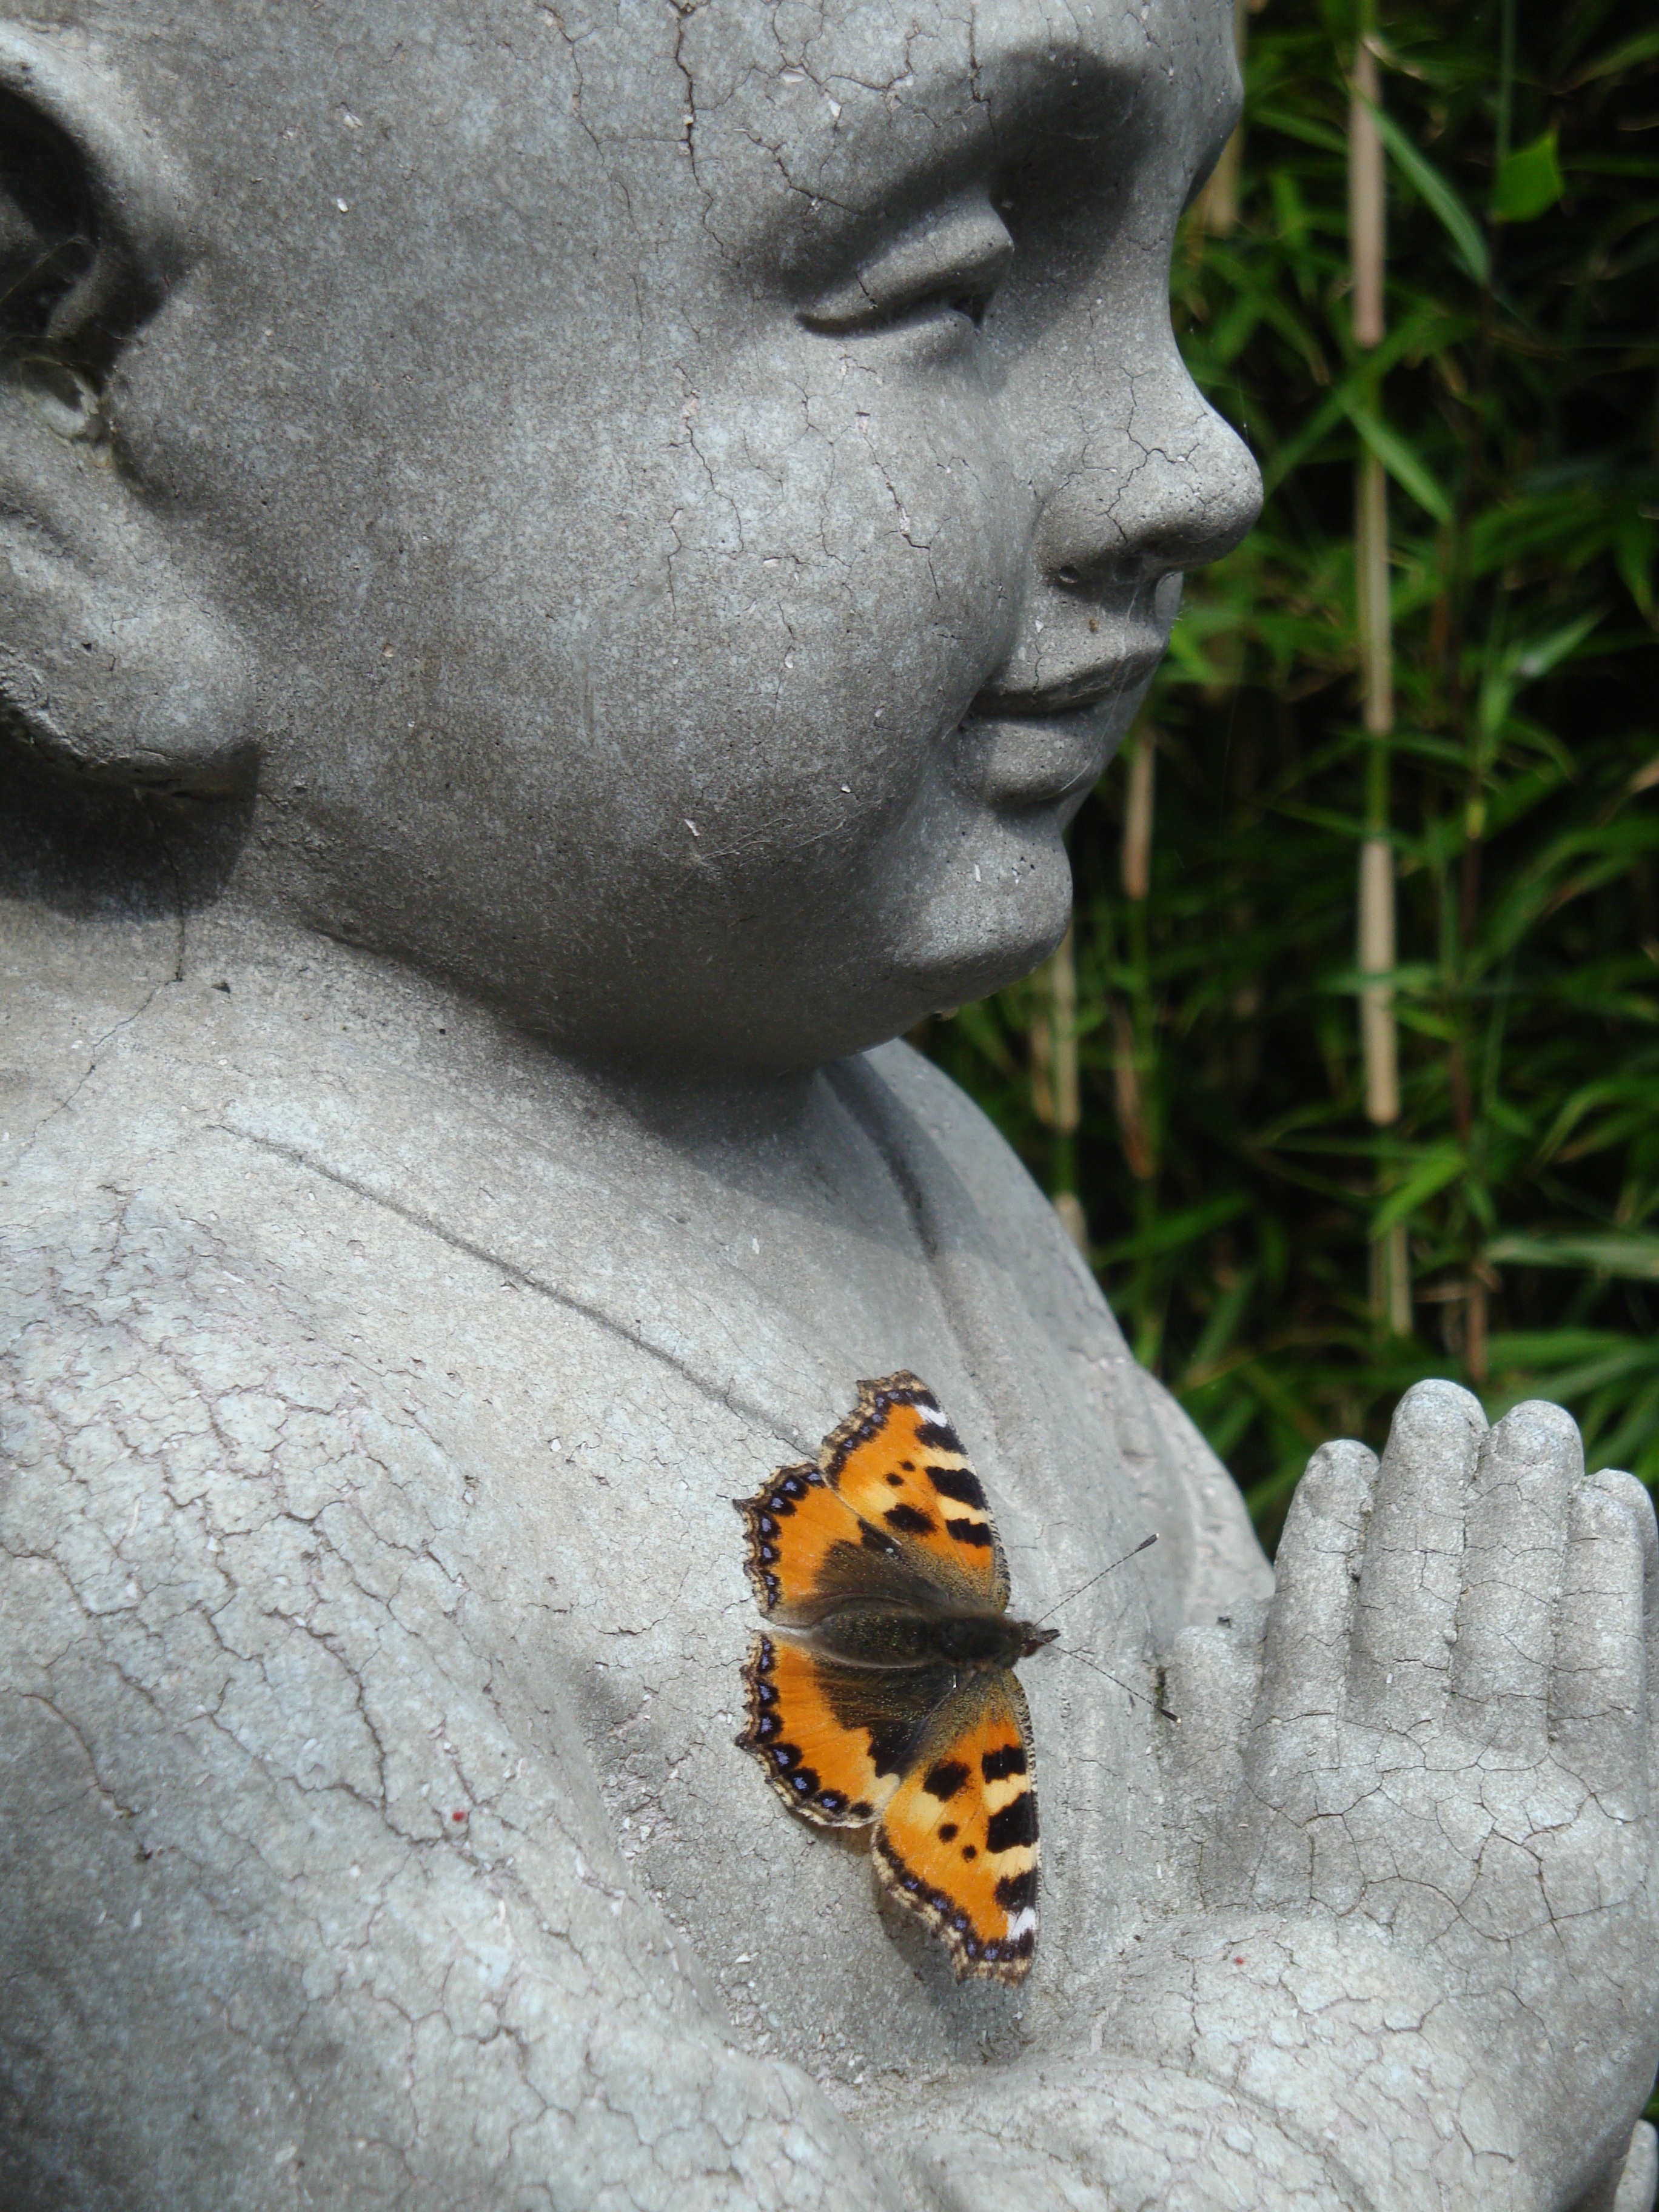
flower, asian, statue, symbol, insect, peaceful, rest, butterfly, fauna, invertebrate, close up, face, sculpture, art, temple, head, buddha, prayer, image, carving, macro photography, work of art, moths and butterflies